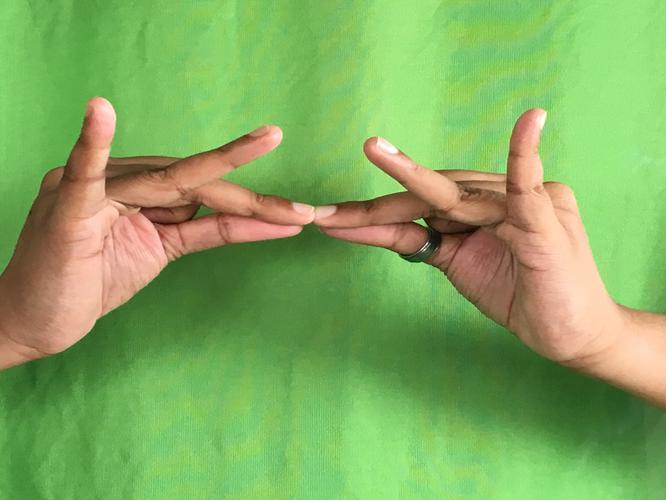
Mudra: Sakata
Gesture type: double_hand